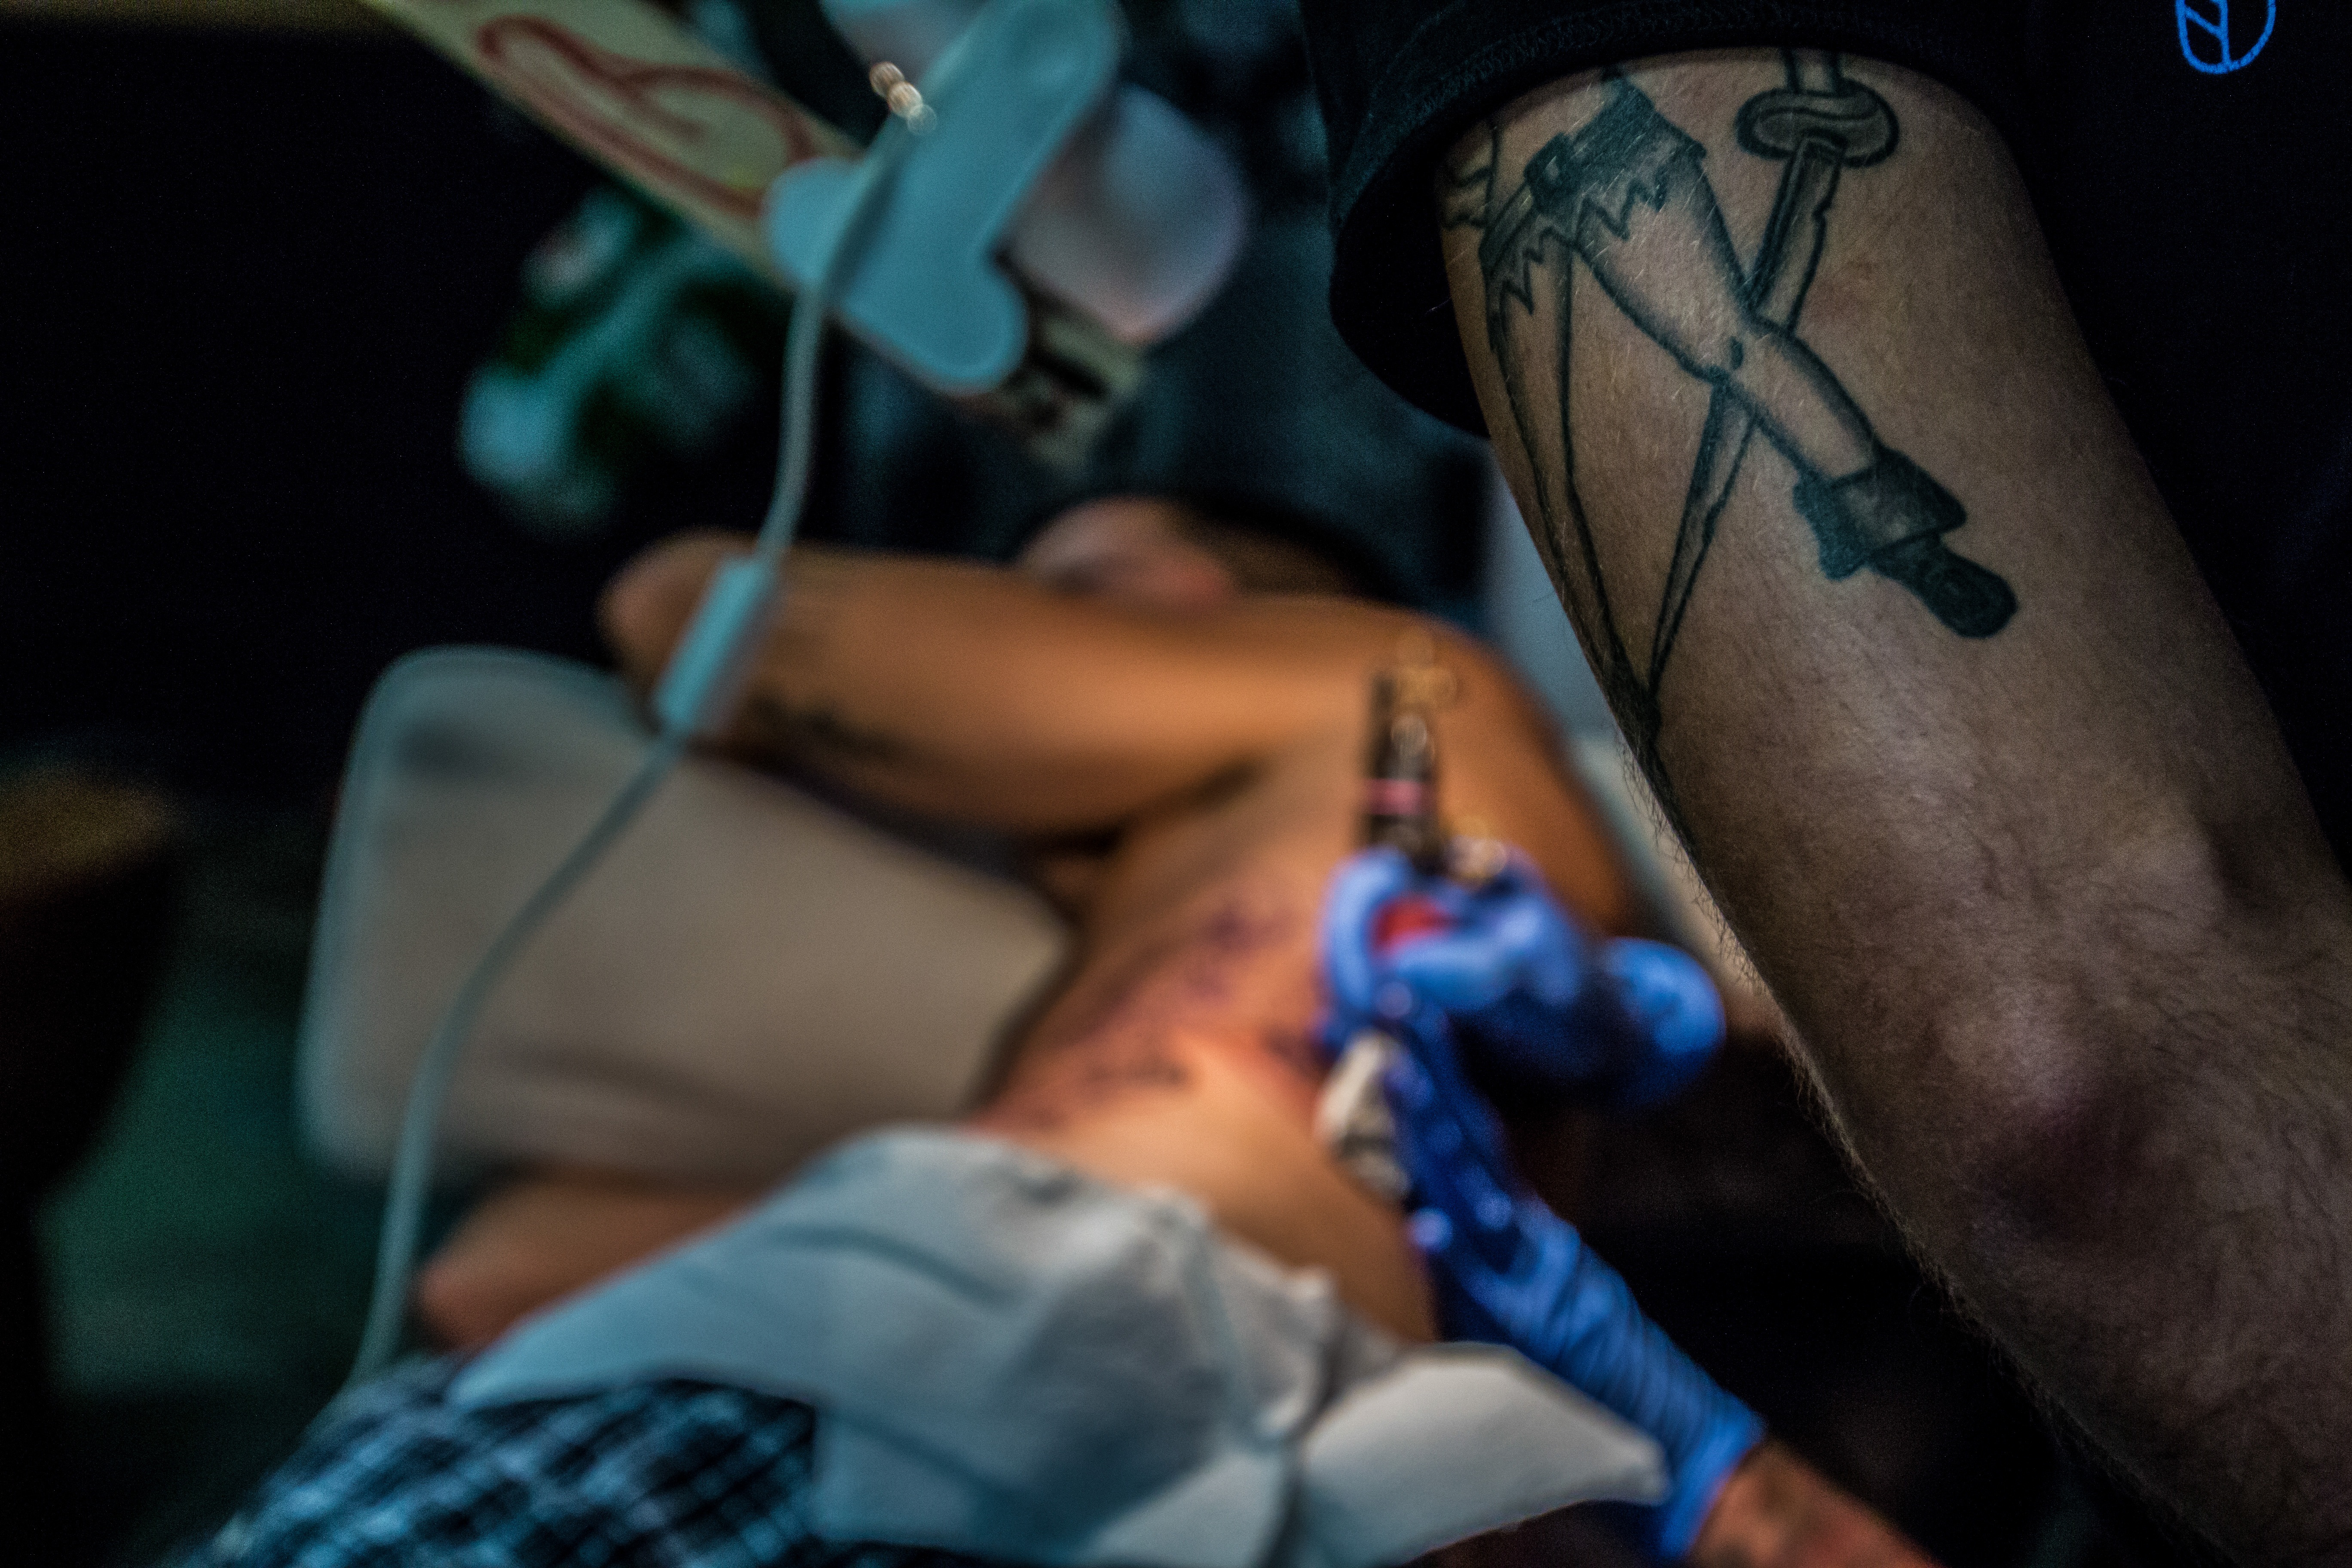
work, hand, man, person, creative, needle, tool, tattoo, color, studio, machine, fashion, blue, professional, black, lifestyle, arm, process, ink, create, alternative, adults, drawing, design, skin, culture, body, artists, gloves, master, tattoo artist, client, sterile, body drawing